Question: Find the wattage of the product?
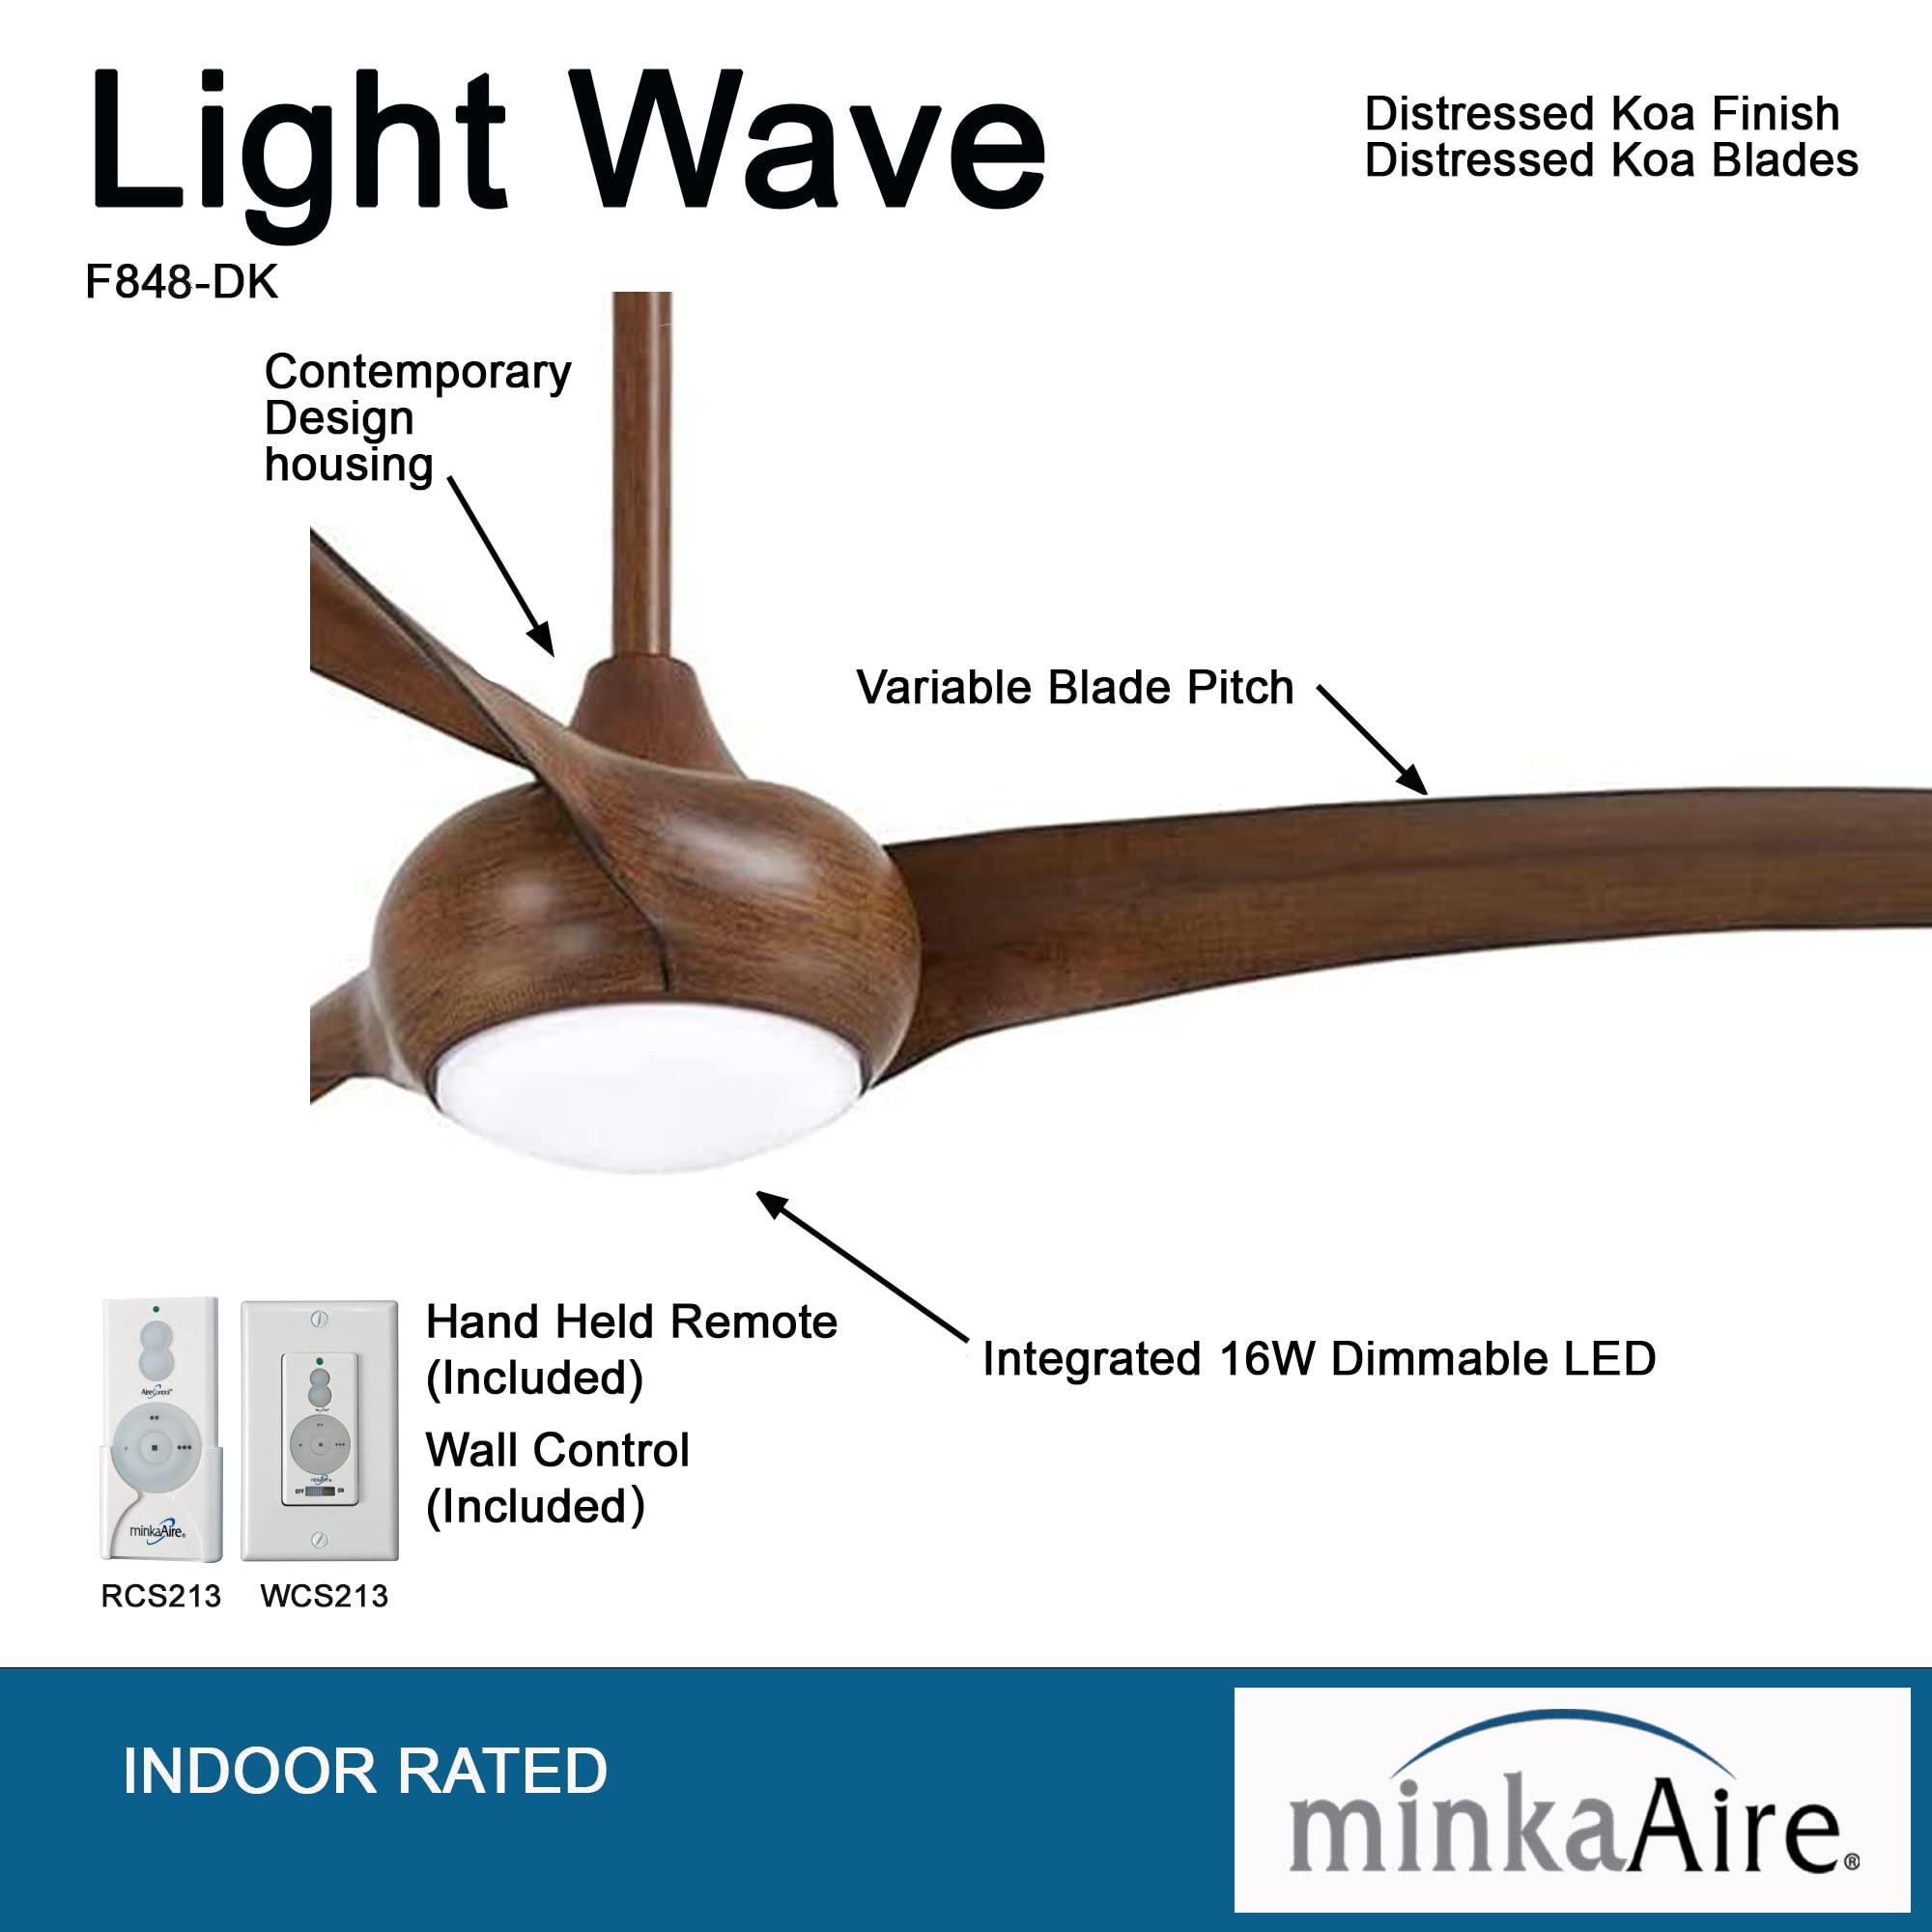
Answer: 16.0 watt